Fallout: New Vegas

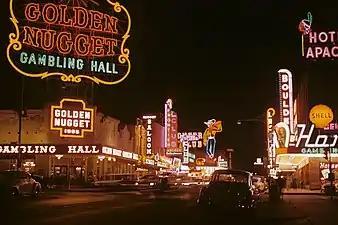
An old photograph of a busy street at night. There are large neon signs on every building.

To capture the ambiance of the Mojave Desert, Obsidian used data collected by the United States Geological Survey (USGS). Sawyer traveled to Las Vegas and took reference photographs of the surrounding areas, including the nearby Red Rock Canyon National Conservation Area. Obsidian used the Las Vegas Beltway as a point of reference while designing the map because they felt circling the map with a road network would help the player navigate. Bethesda requested the inclusion of large structures to serve as visual landmarks for the player. While "Fallout 3" uses monuments in Washington, D.C., as visual landmarks, "Fallout: New Vegas" uses kitschy roadside attractions, such as a large dinosaur statue based on the Cabazon Dinosaurs in Cabazon, California. These attractions were motivated by a goal to differentiate "Fallout: New Vegas" from "Fallout 3". Locations within "Fallout: New Vegas" are more spread out when compared to "Fallout 3", which largely centered around the Washington, D.C. metro. Other differences include a warmer color palette for the graphics, and the inclusion of local flora, such as Joshua trees and prickly pear cacti. Obsidian wanted New Vegas to closely resemble the Las Vegas Strip in the 1950s; this means each casino is adorned with large neon signs, and their architecture is modeled on the contemporary Googie movement.